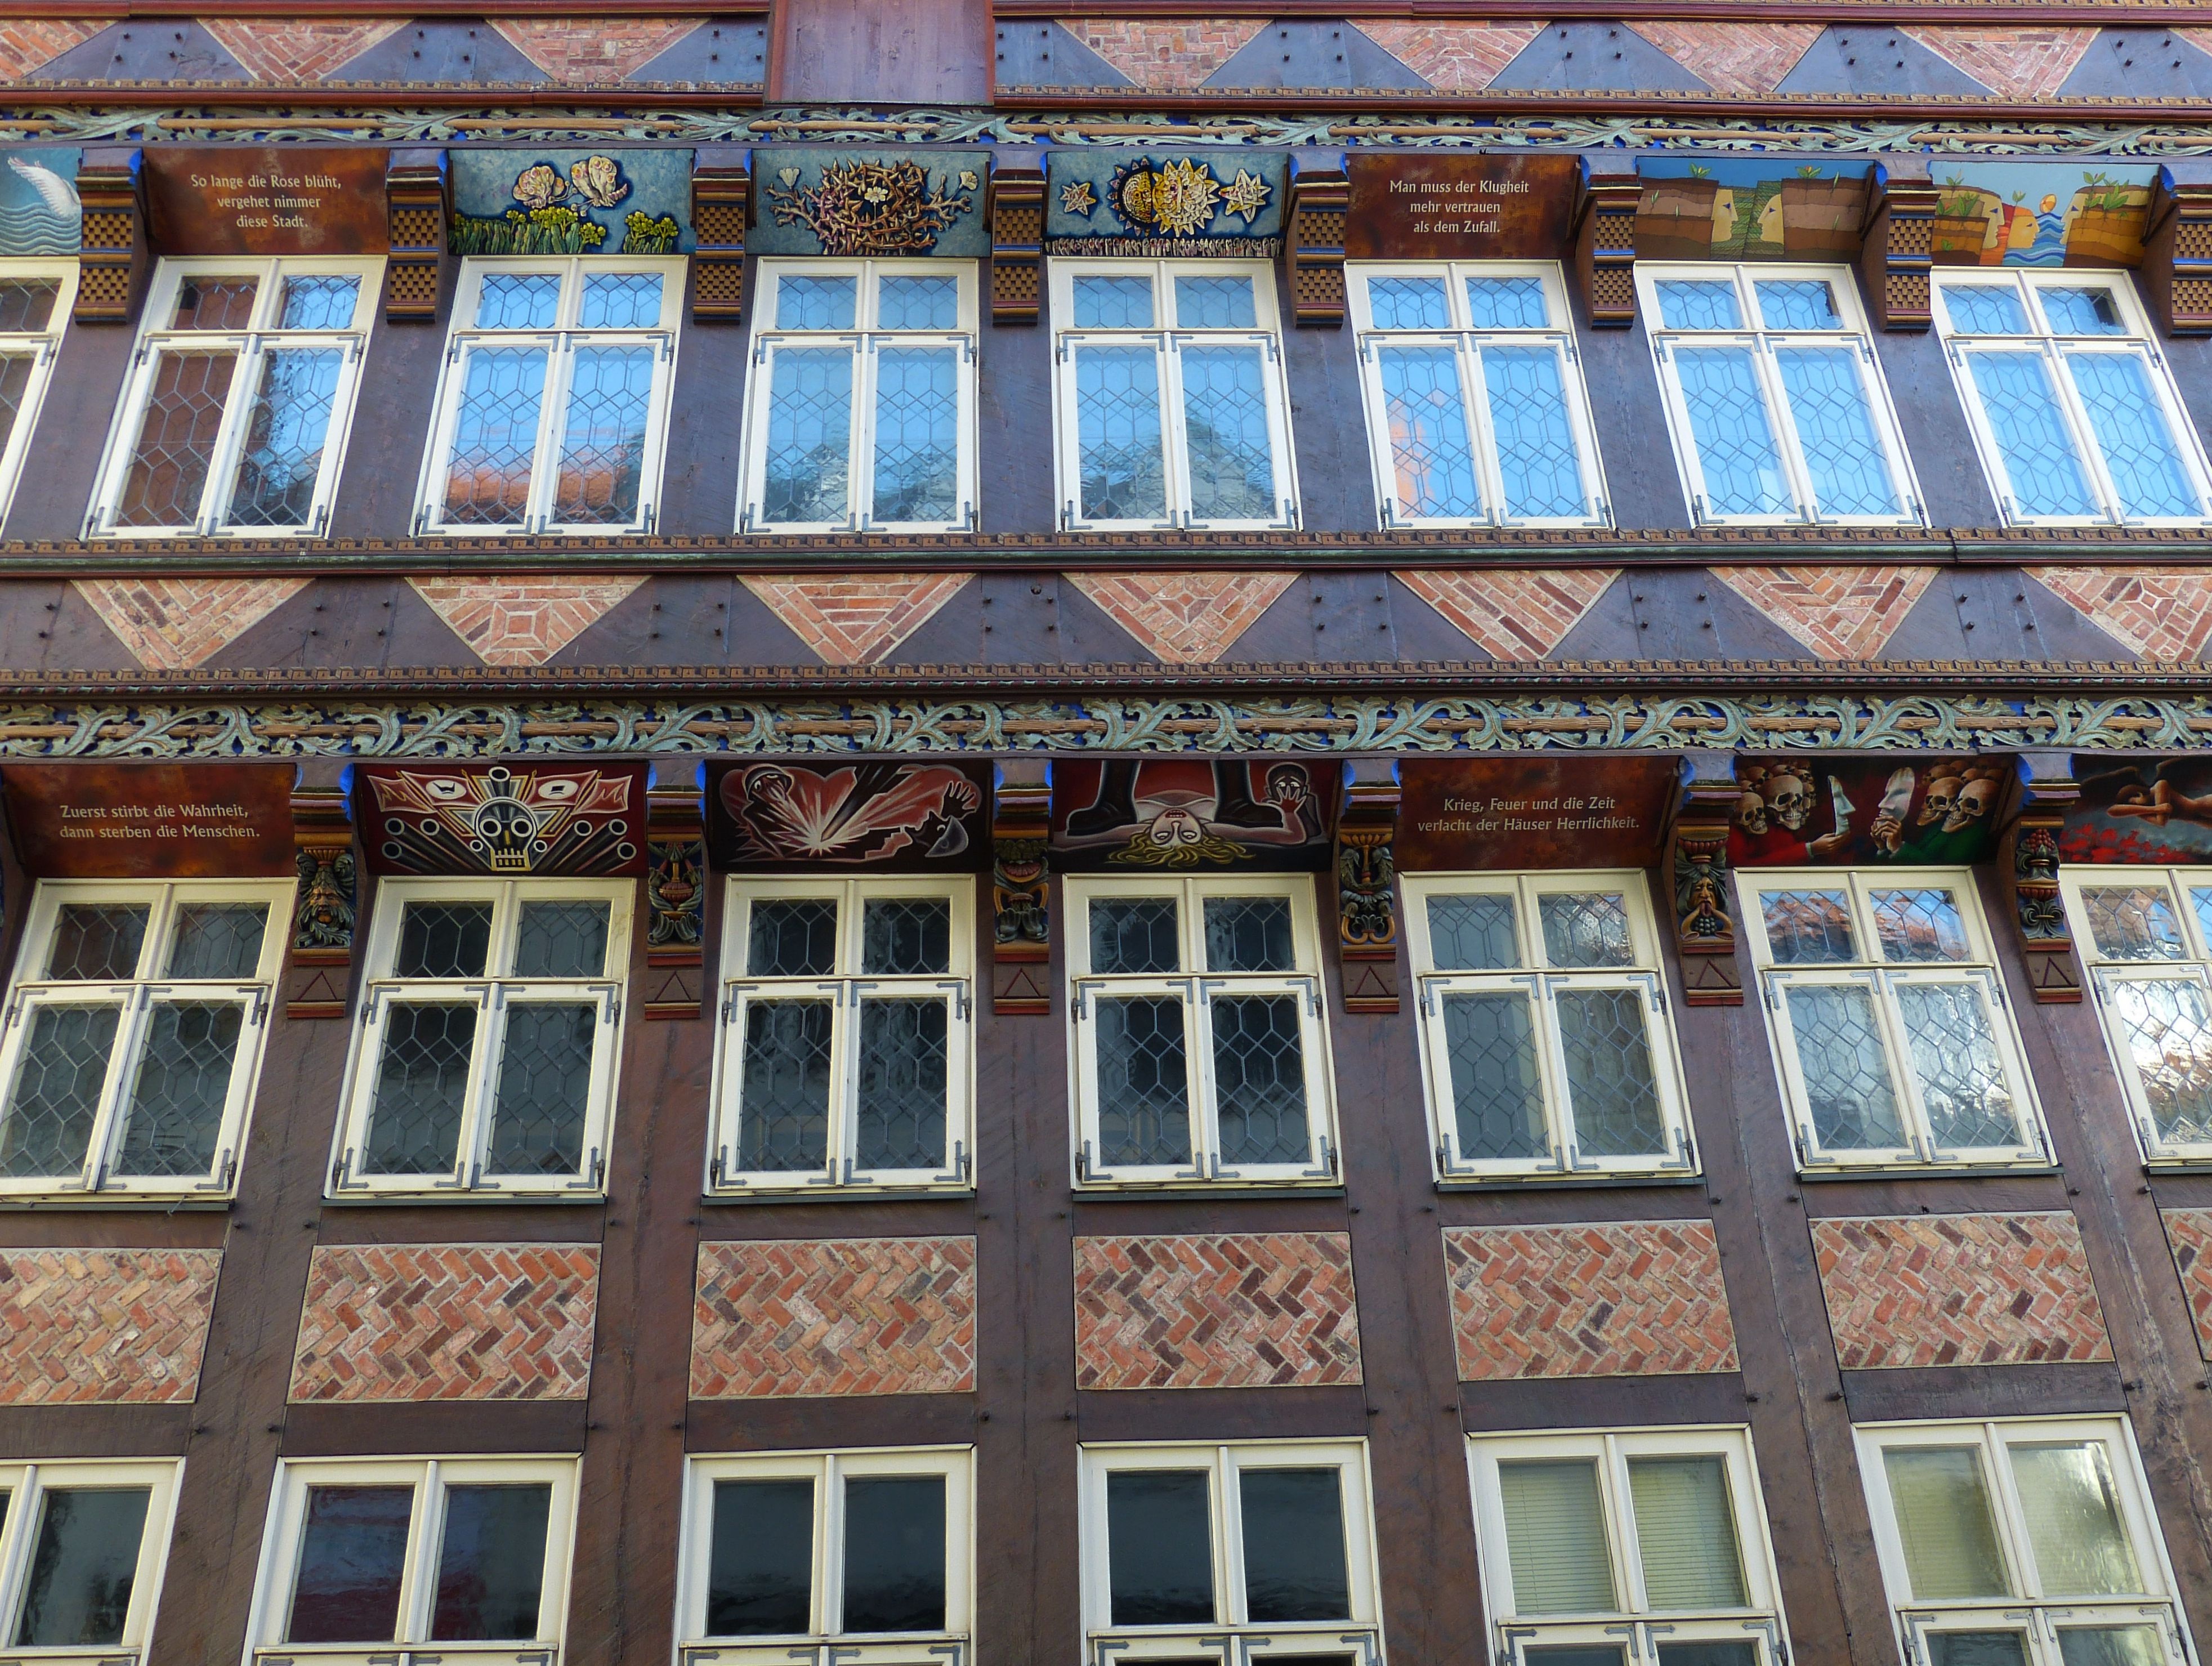
architecture, window, building, palace, home, downtown, bar, facade, market, brick, old town, historically, lower saxony, fachwerkhaus, truss, urban area, hildesheim germany